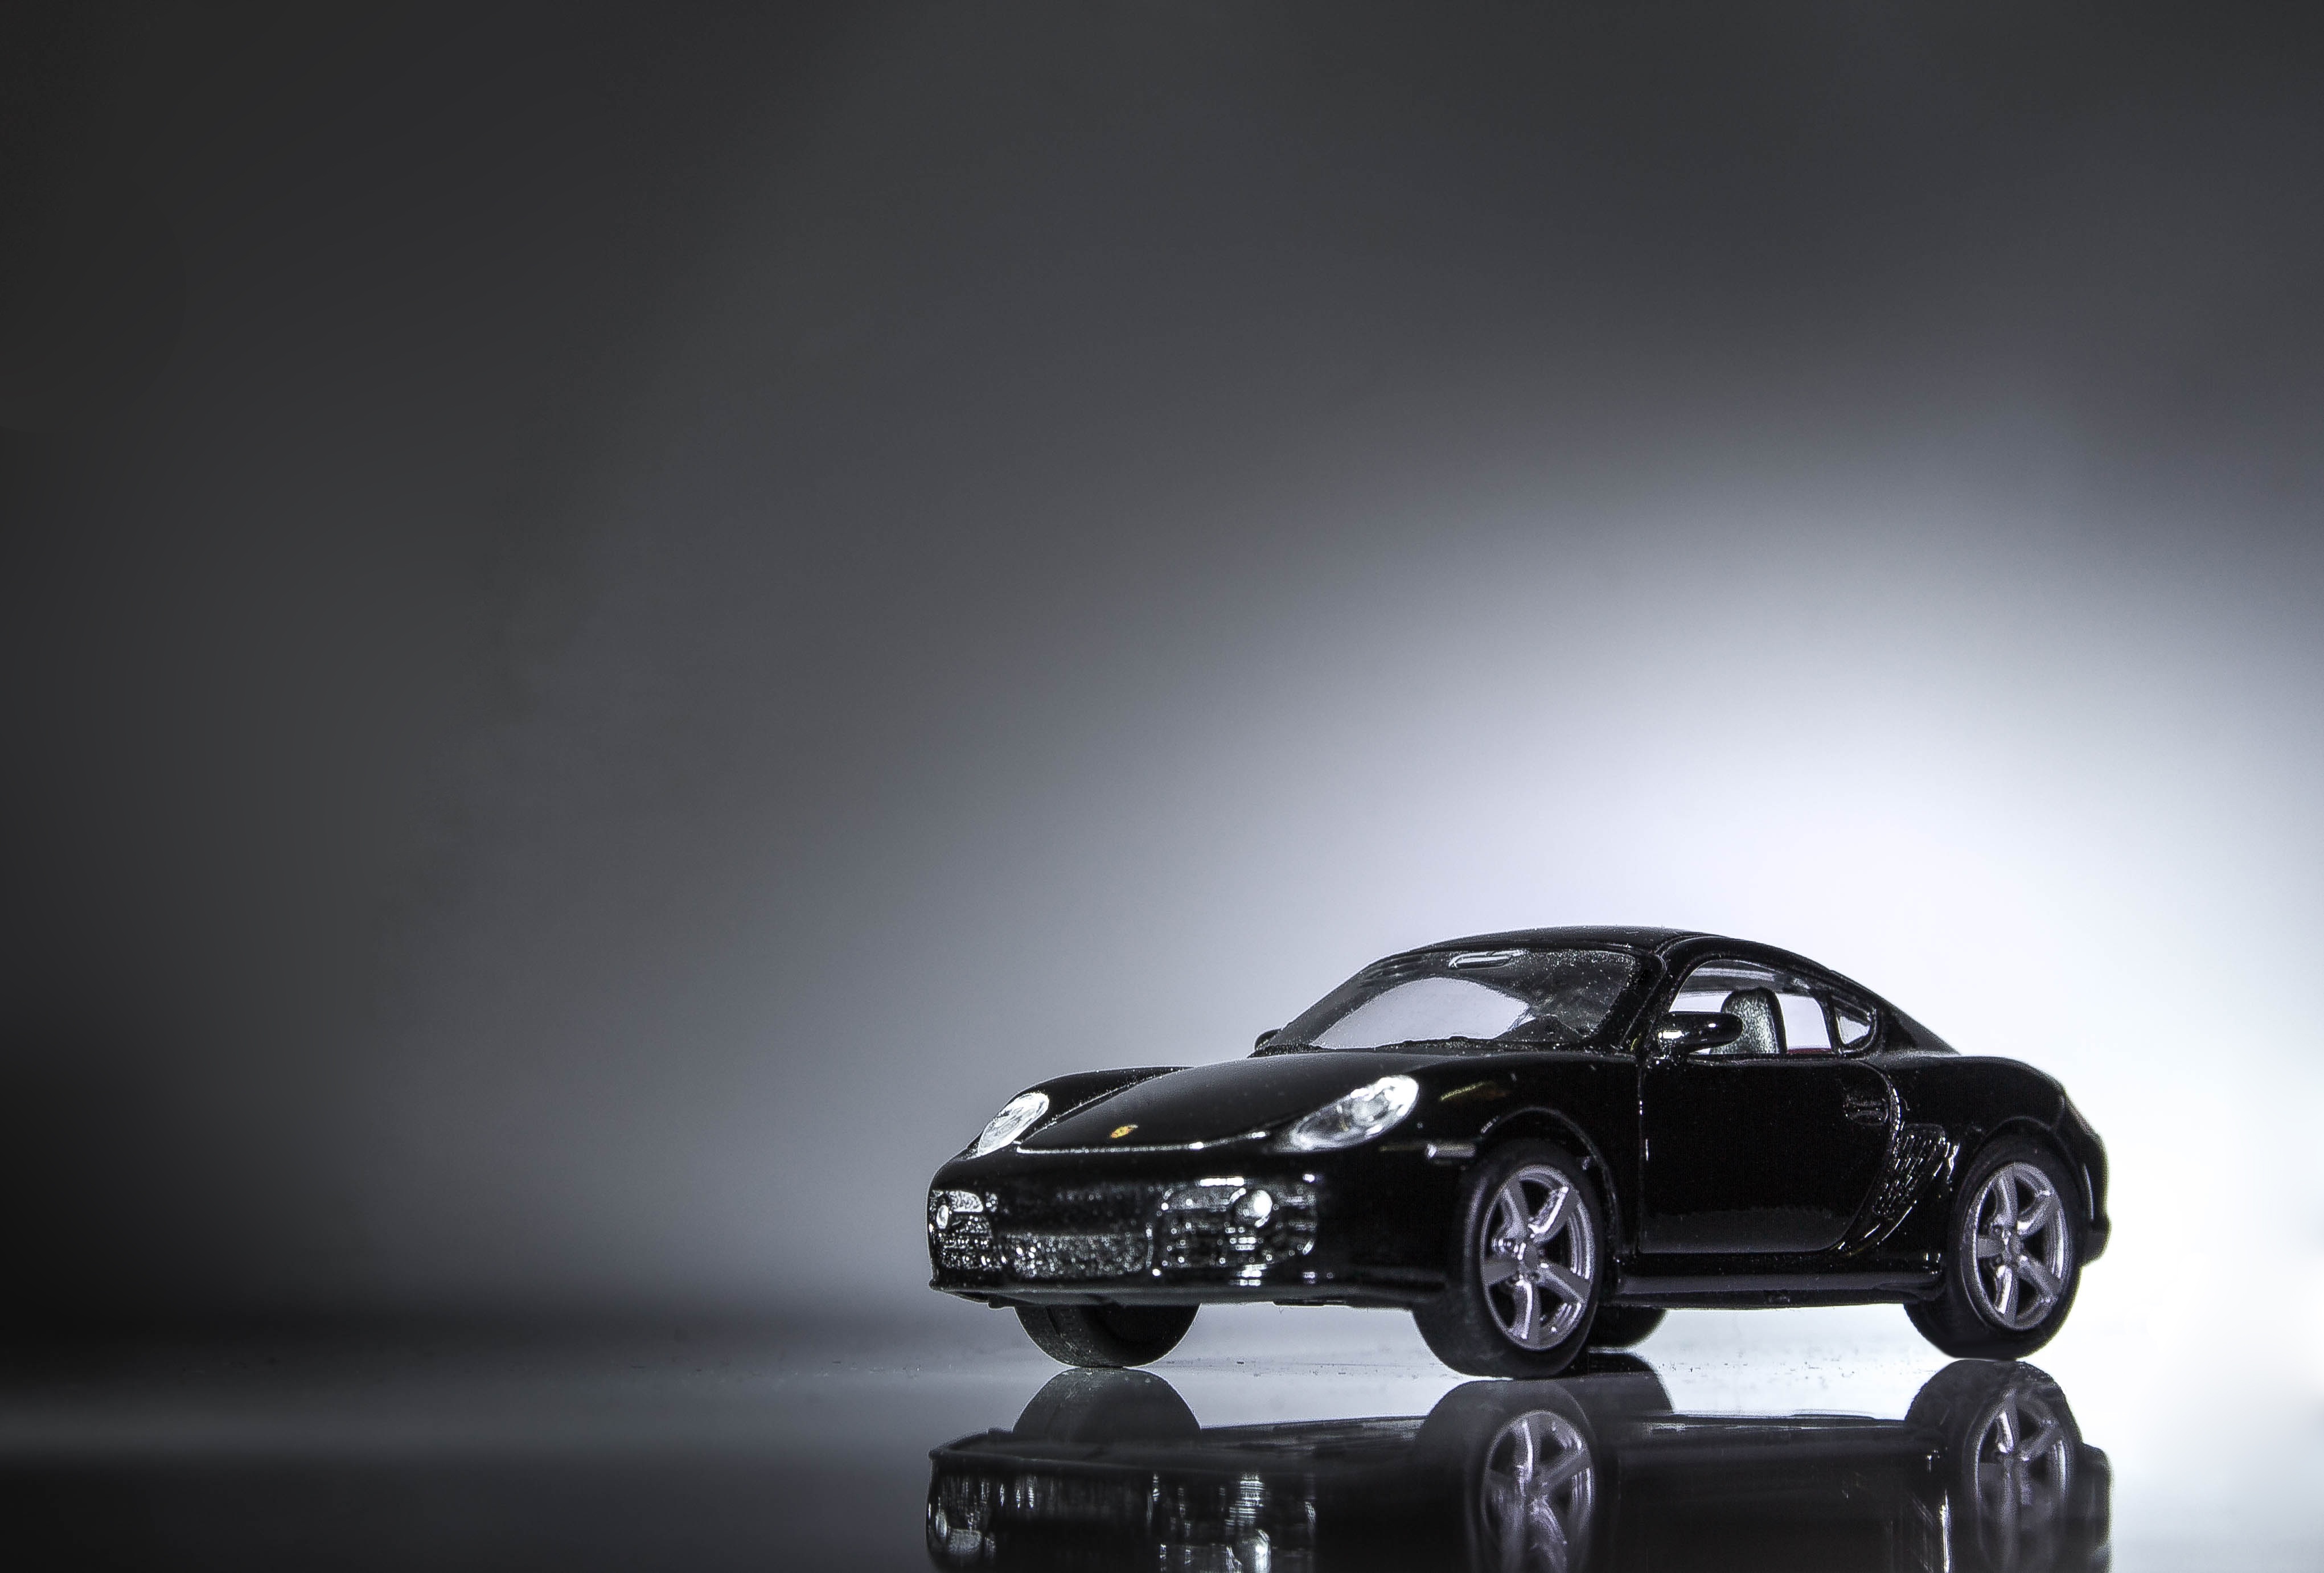
light, black and white, car, wheel, view, model, reflection, vehicle, auto, machine, object, closeup, toy, sports car, race car, supercar, sports, mirror, style, porsche, hotspot, model car, land vehicle, subject survey, automobile make, automotive design, luxury vehicle, machine model, boxter